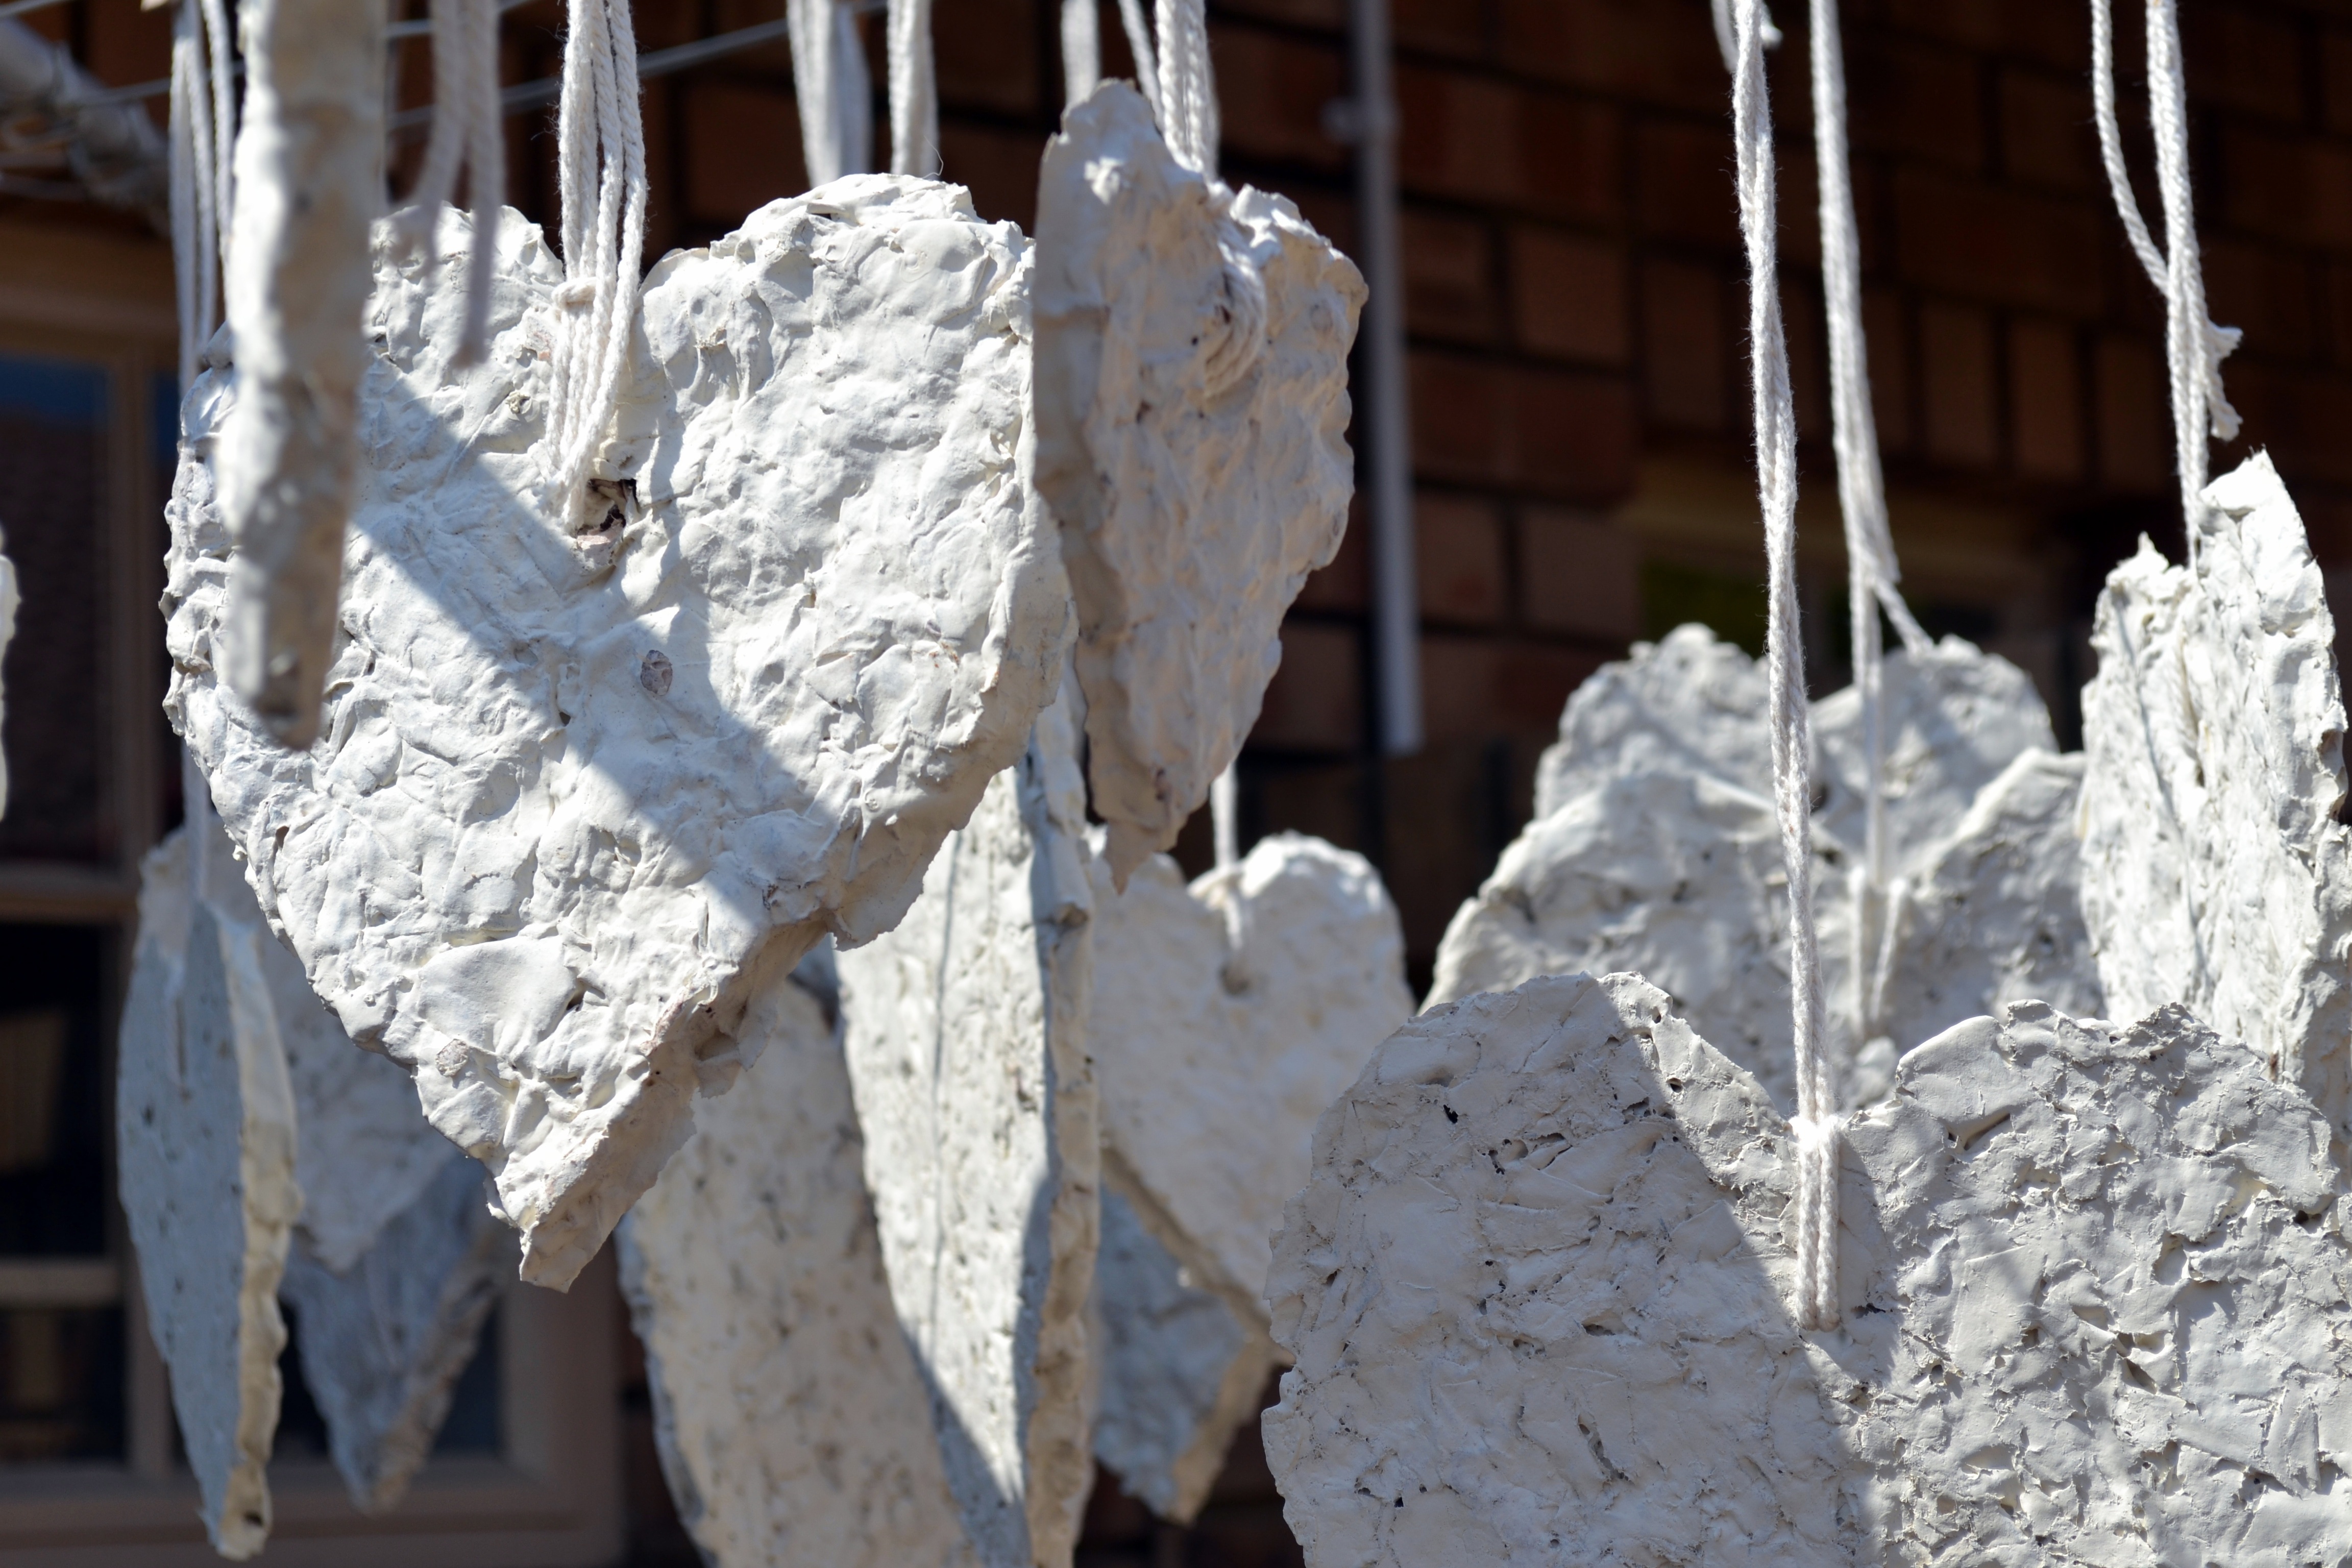
rock, snow, winter, formation, ice, decoration, artistic, material, sculpture, art, heart shapes, ancient history